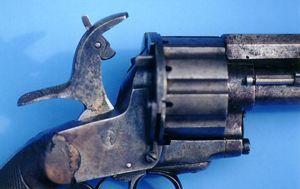
Le chien, faisant partie des masses percutantes, est la pièce mécanique qui met le feu à la poudre dans les armes à feu anciennes ou qui sert à percuter l’amorce de la cartouche dans les armes plus modernes. Sur les armes munies de chargeurs, le chien est remplacé par le marteau, qui lui va permettre la mise à feu grâce à son action sur le percuteur.